Maria Howard Weeden

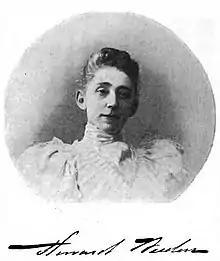

Maria Howard Weeden (July 6, 1846 – April 12, 1905), who signed her work and published as Howard Weeden, was an American artist and poet based in Huntsville, Alabama. After the American Civil War, she began to sell works she painted, which included portraits of many African-American freedmen and freedwomen. She exhibited her work in Berlin and Paris in 1895, where it was well received. She published four books of her poetry from 1898 to 1904, illustrated with her own art. She was posthumously inducted into the Alabama Women's Hall of Fame in 1998.